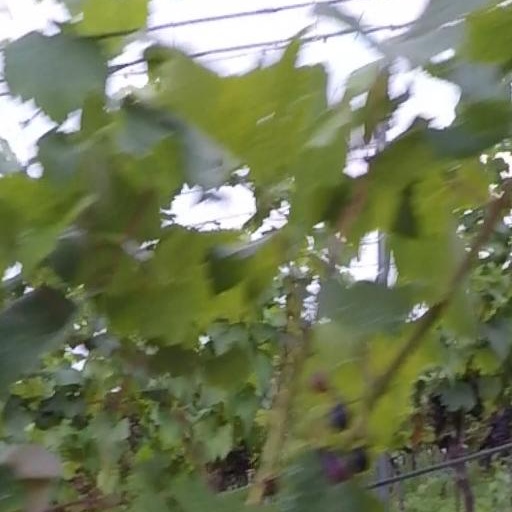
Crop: grape